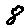
Label: 8